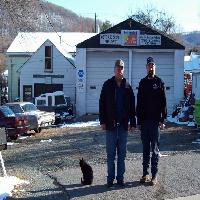
Weather: sun or clear